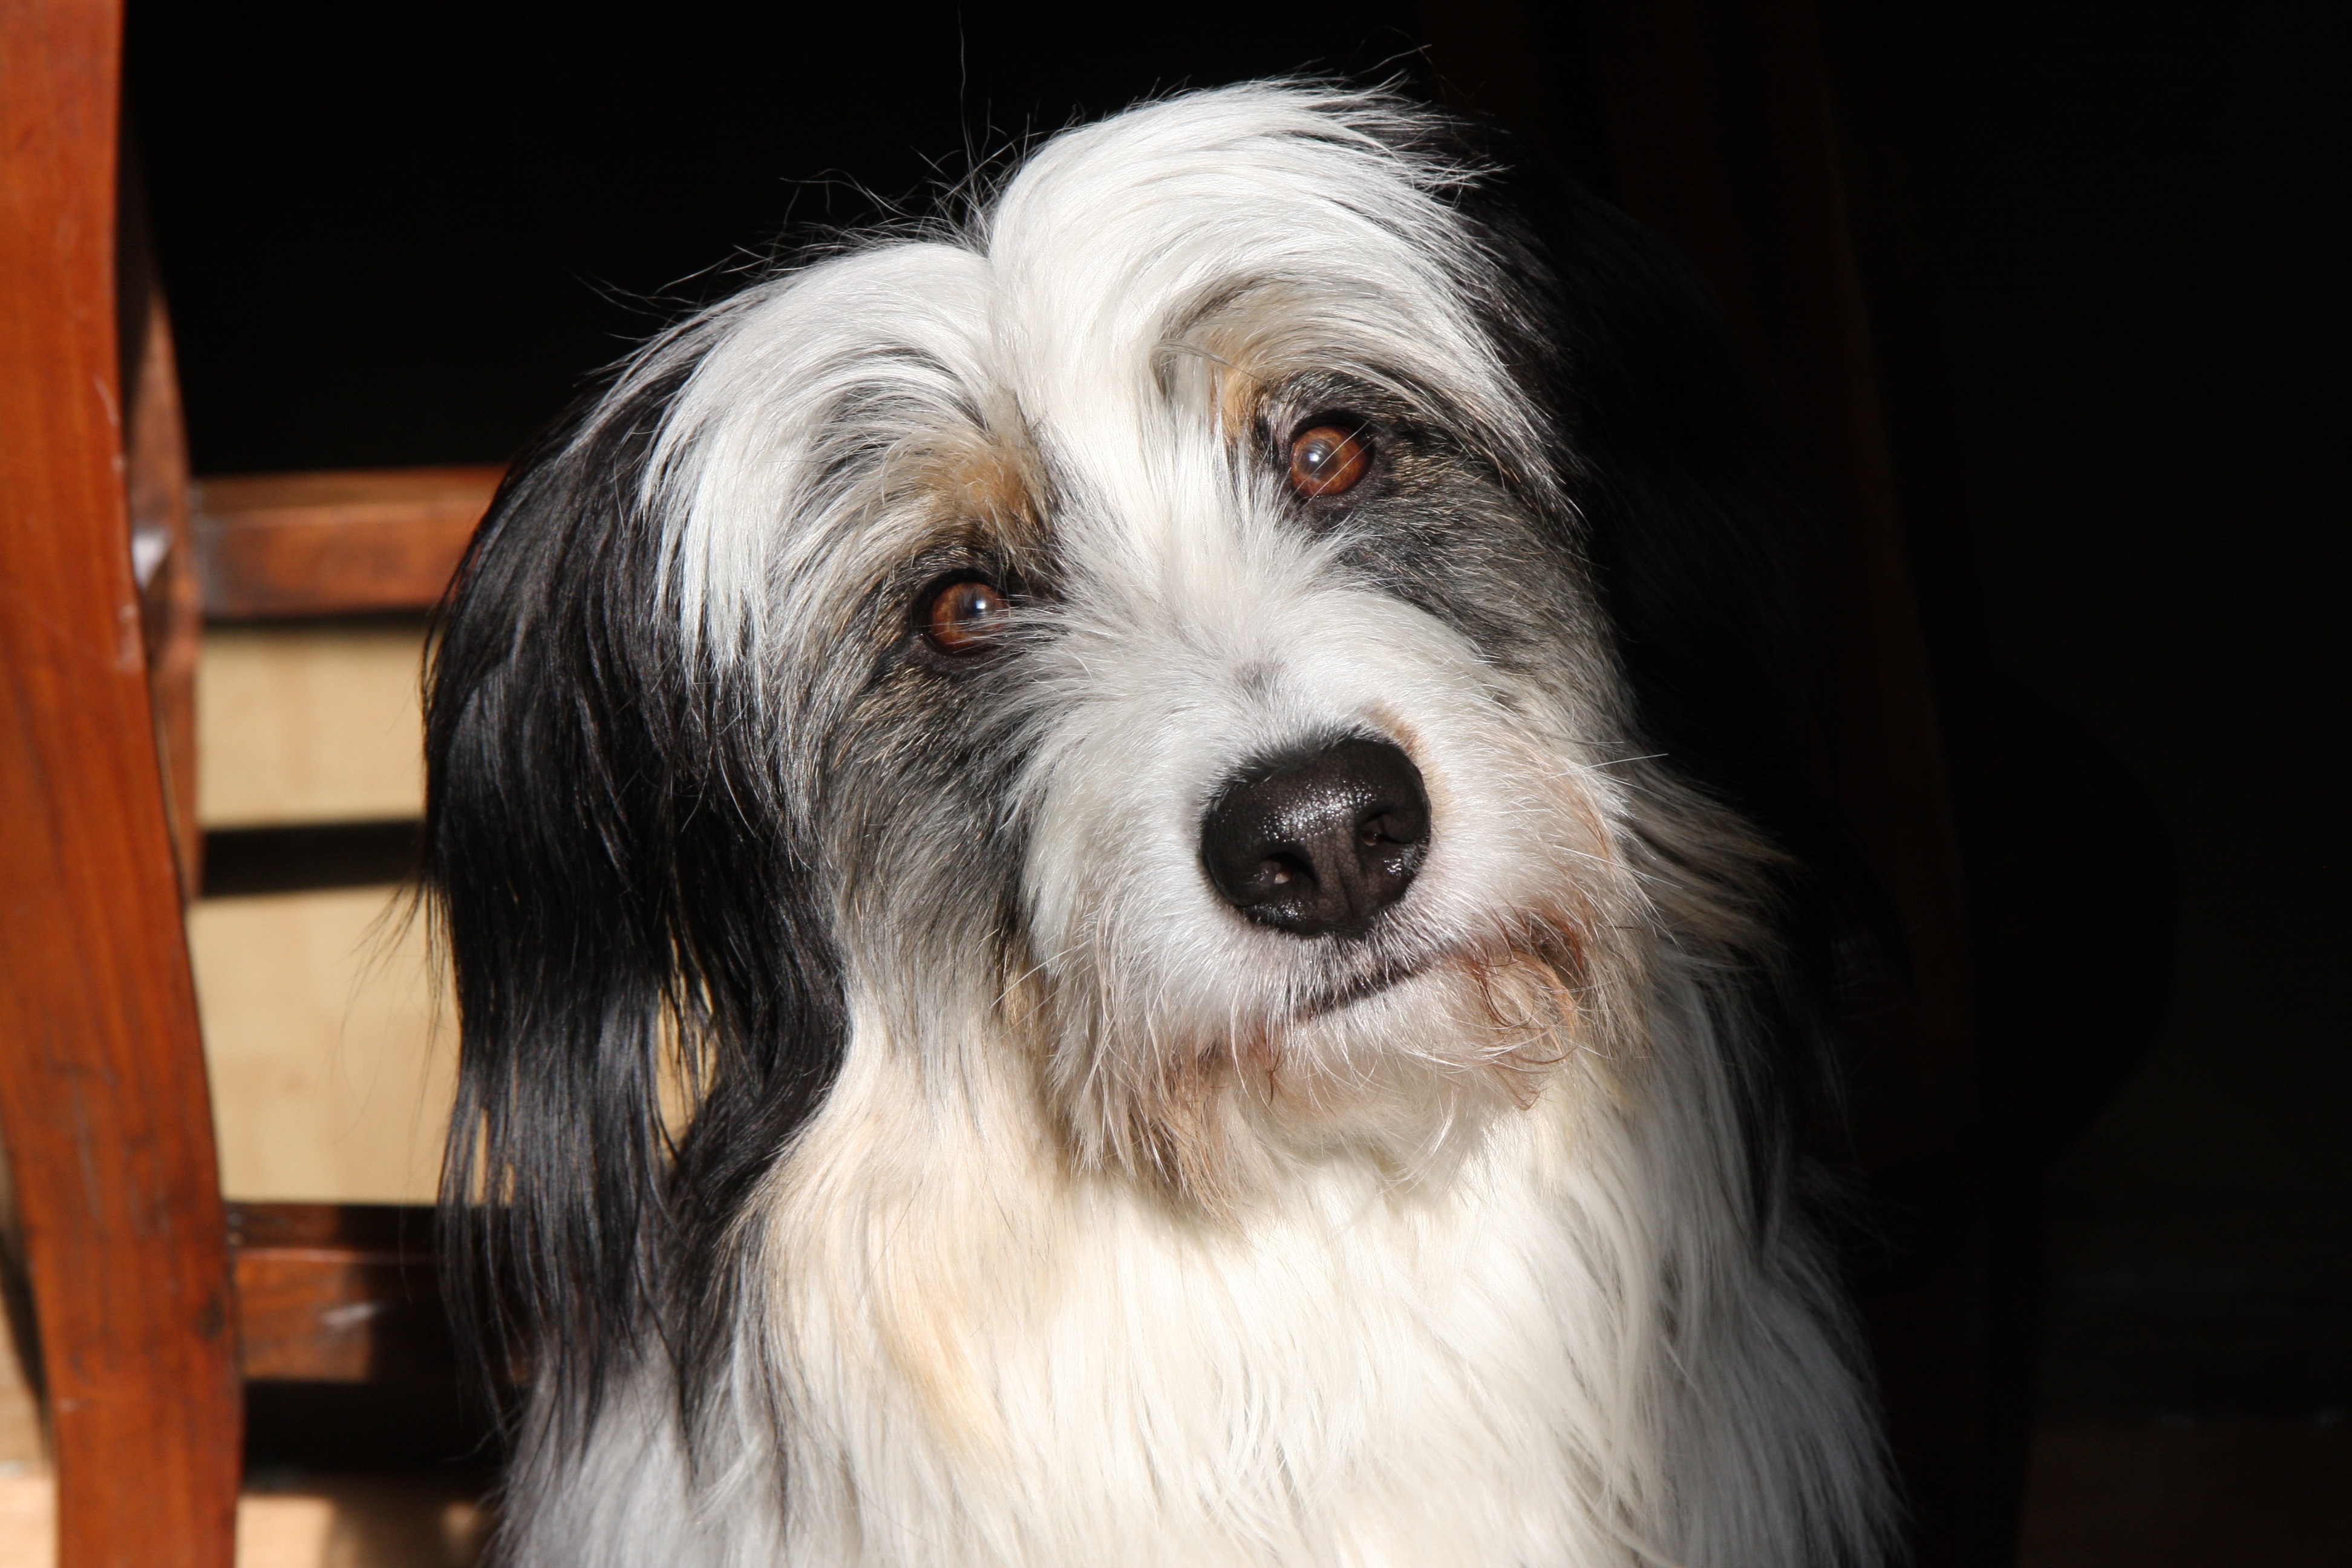
hair, white, dog, animal, collie, mammal, black, border collie, eyes, fun, head, vertebrate, dog breed, listening, truffle, tibetan terrier, havanese, dog like mammal, carnivoran, biewer terrier, bearded collie, polish lowland sheepdog, lowchen